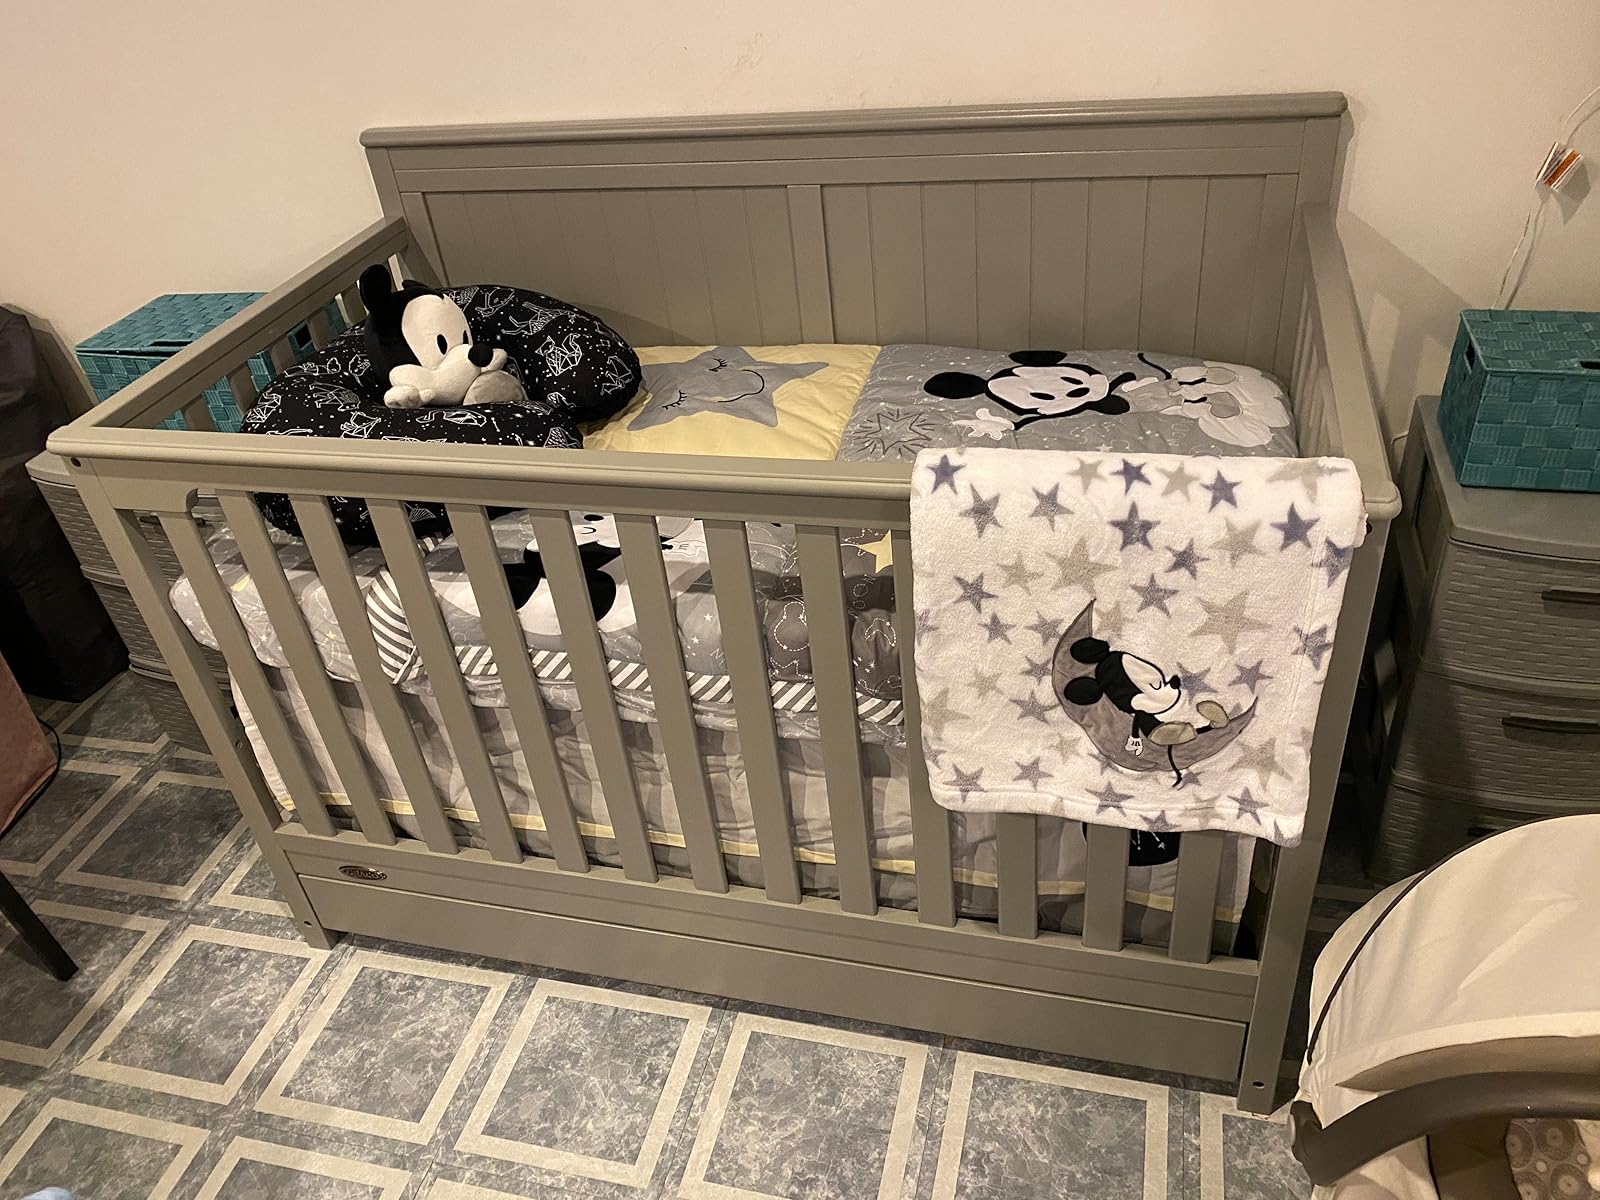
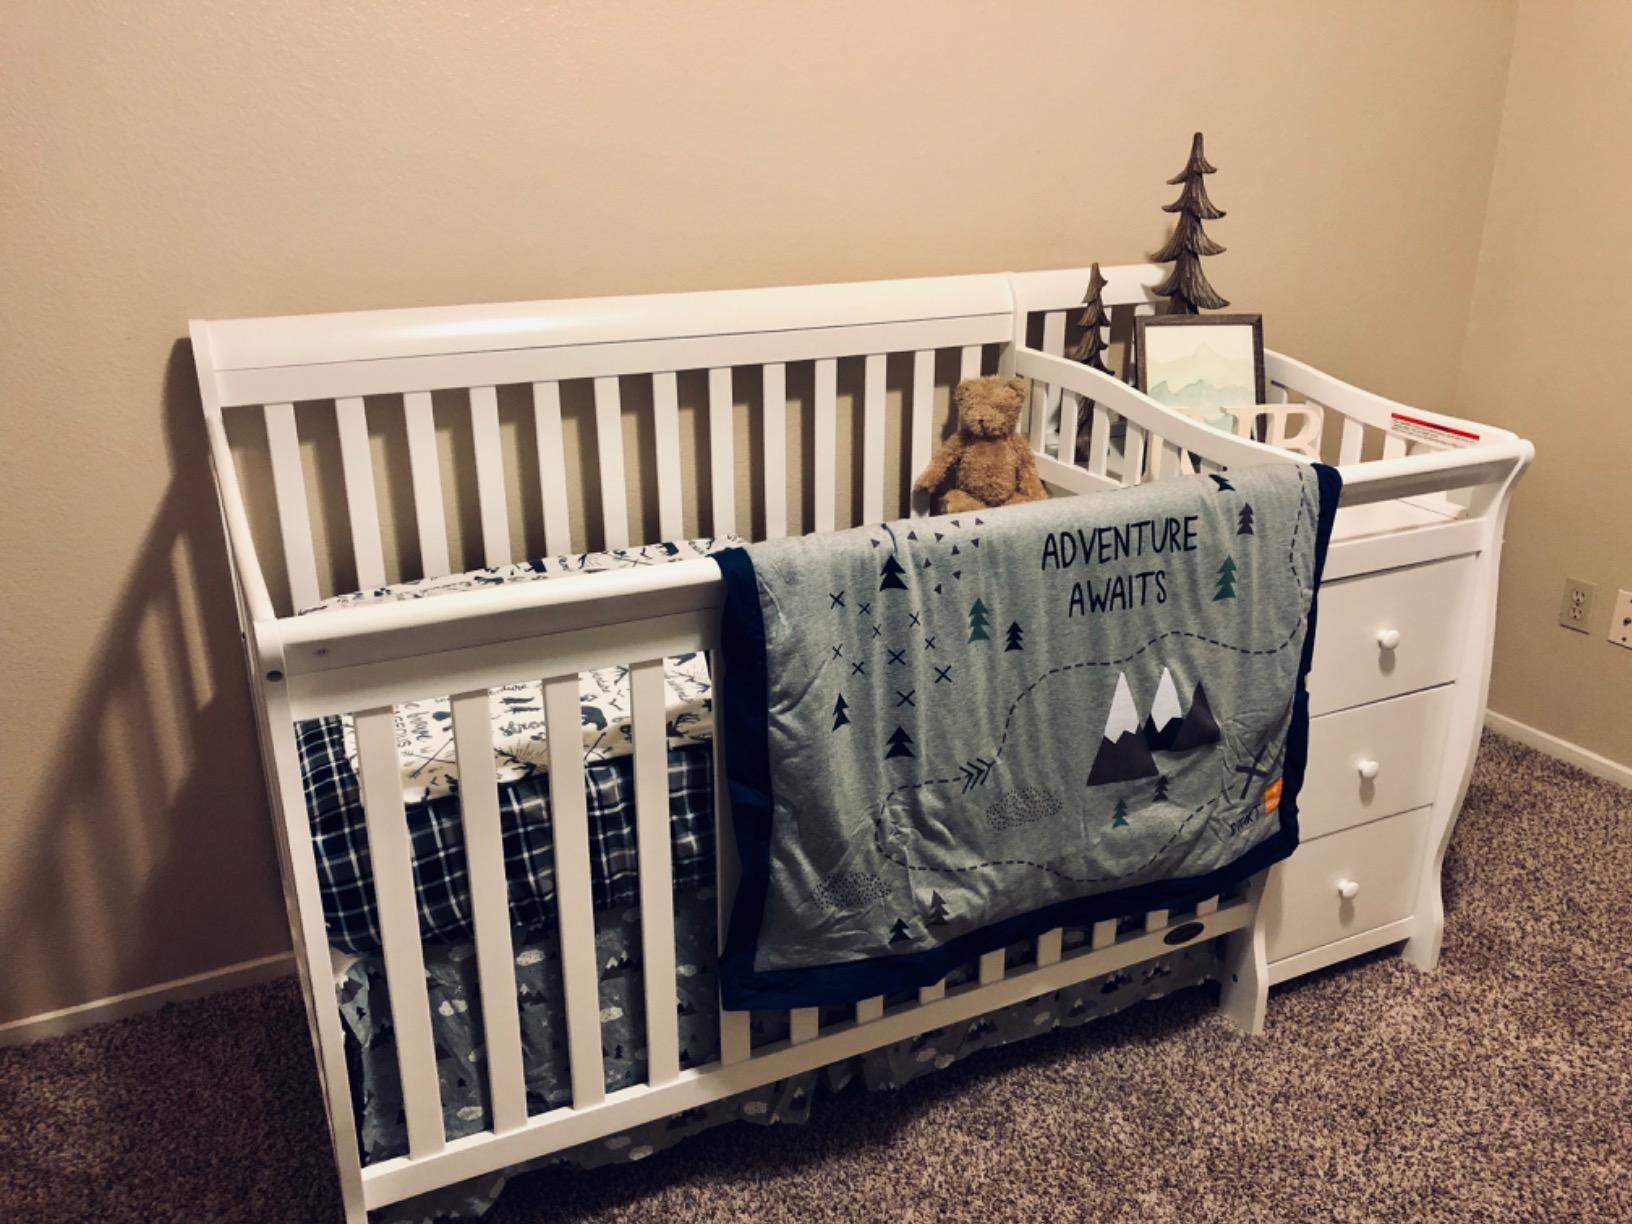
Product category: products_crib
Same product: no